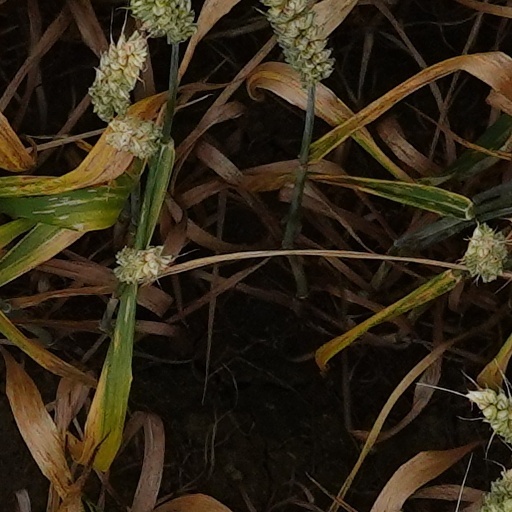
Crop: wheat